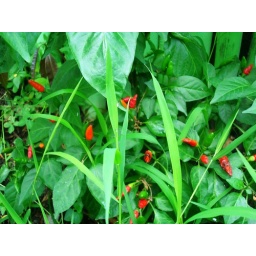
This was a freebie. It came a 3 inch sprout in a batch of flower plants bought at a nursery